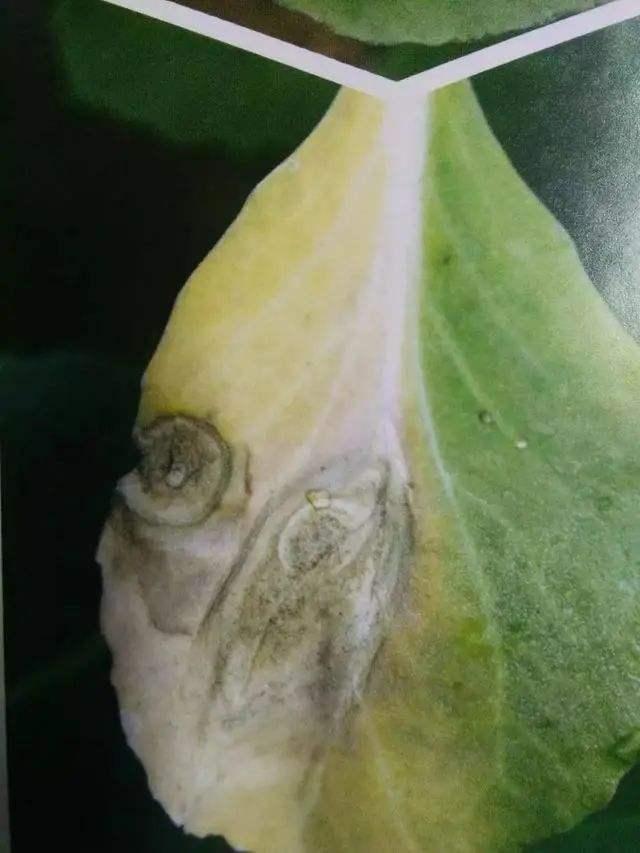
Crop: unknown
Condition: cabbage_cabbage_alternaria_spot